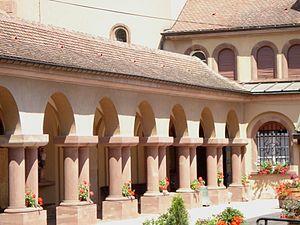
Thierenbach